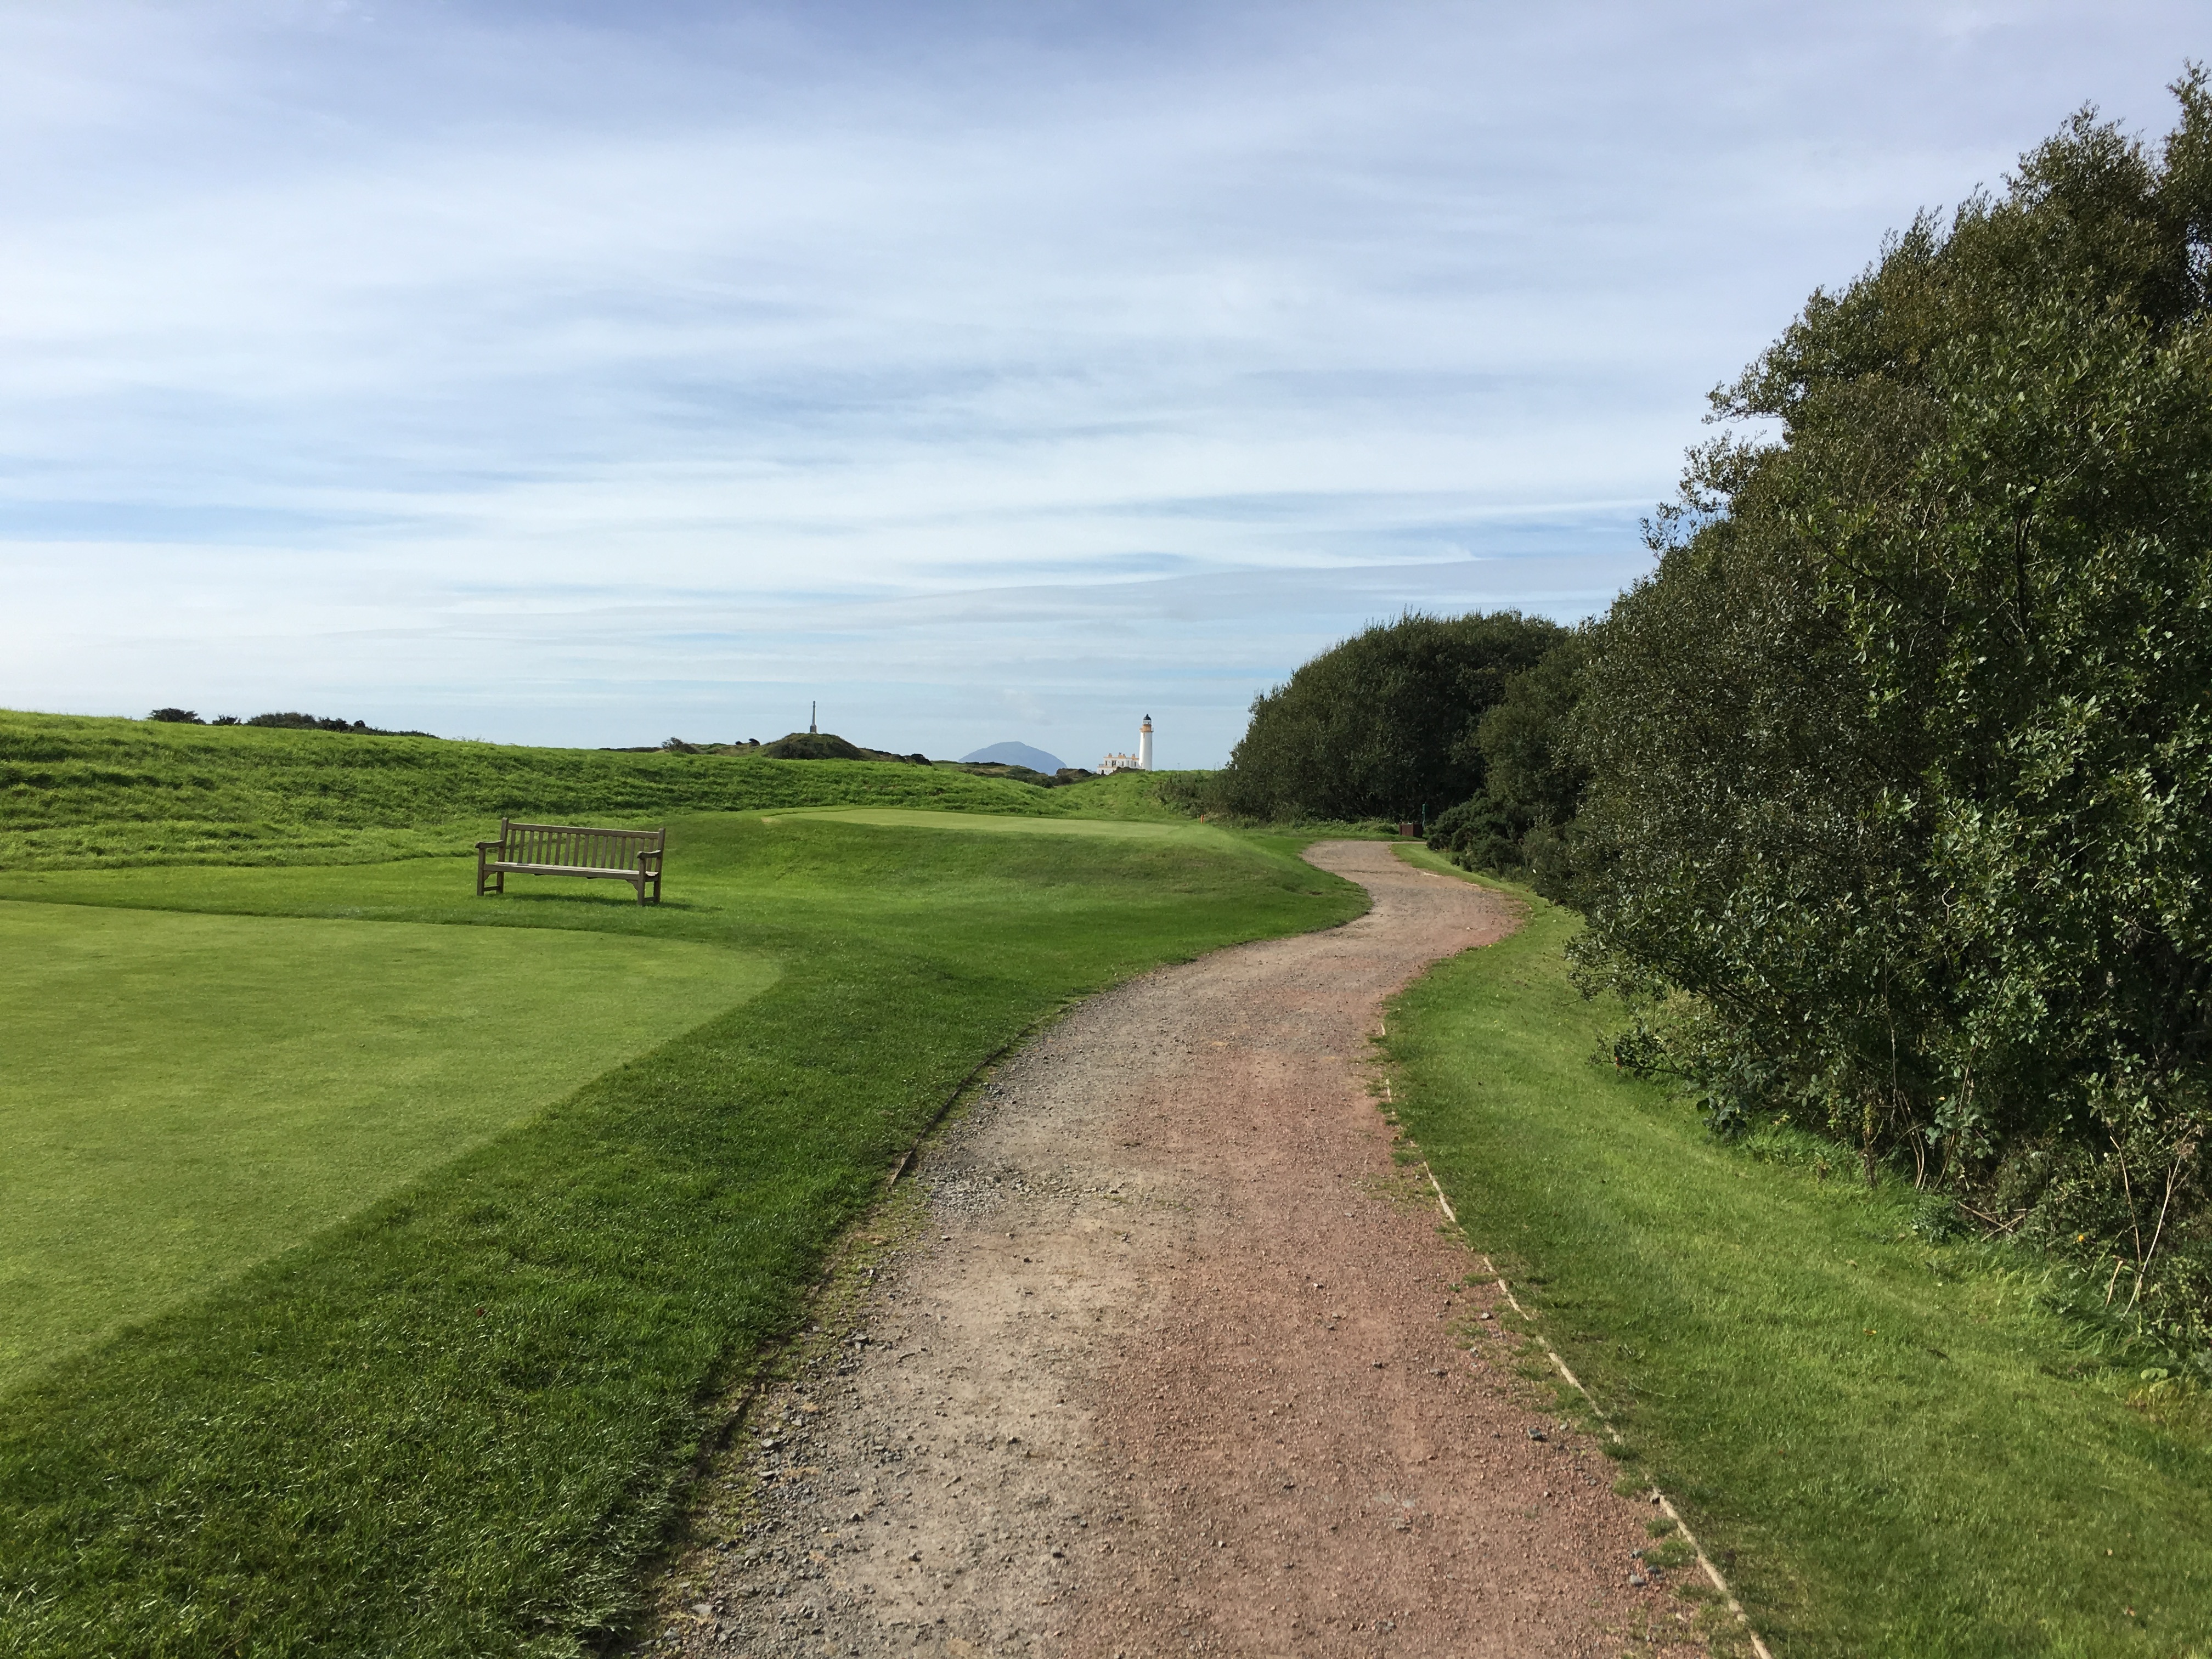
landscape, tree, nature, path, grass, road, trail, field, farm, lawn, meadow, prairie, hill, direction, journey, pasture, soil, waterway, plain, grassland, rural area, opportunity